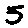
Label: 5